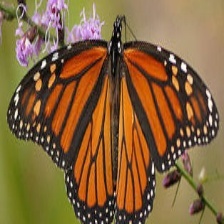
Species: MONARCH
Butterfly family (ImageNet category): monarch